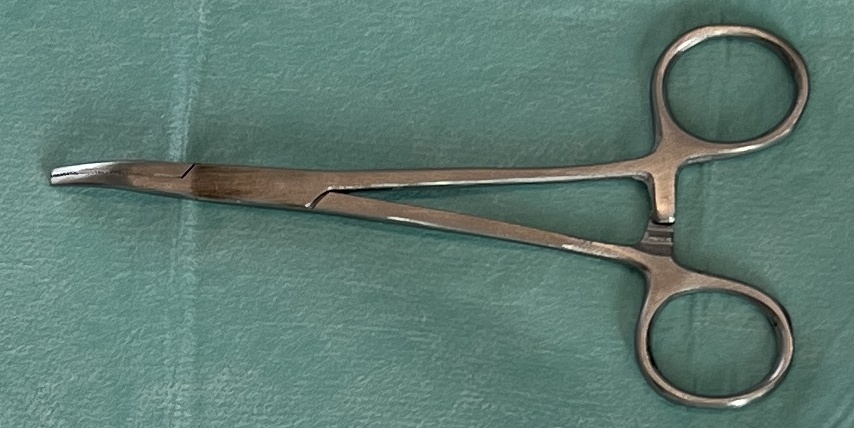
Hinged instrument state: closed